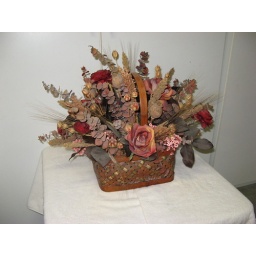
Dried flower arrangement in rectangular basket.  Brown, green and red hues. Approximately 24 in. W x 18 in. H.